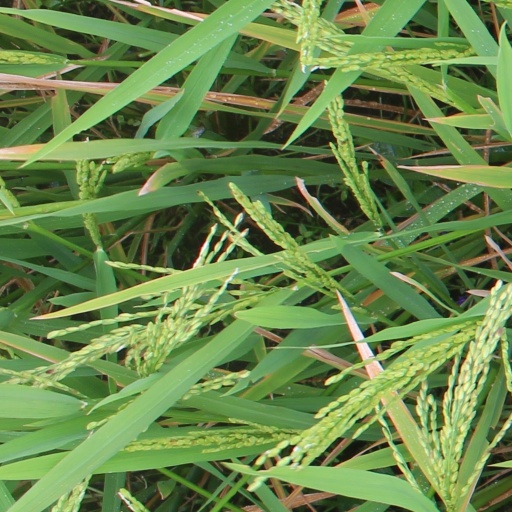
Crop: rice